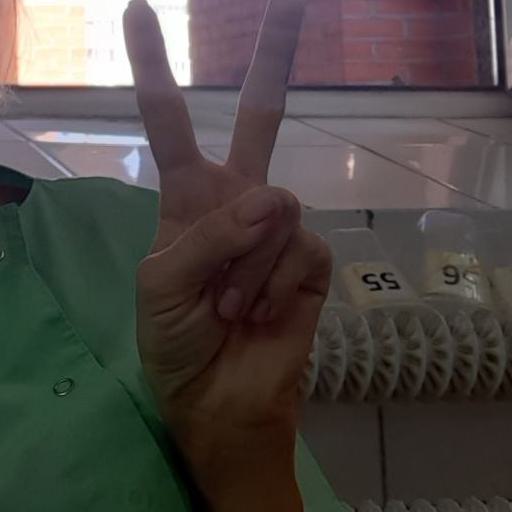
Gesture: peace